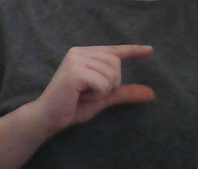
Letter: dal